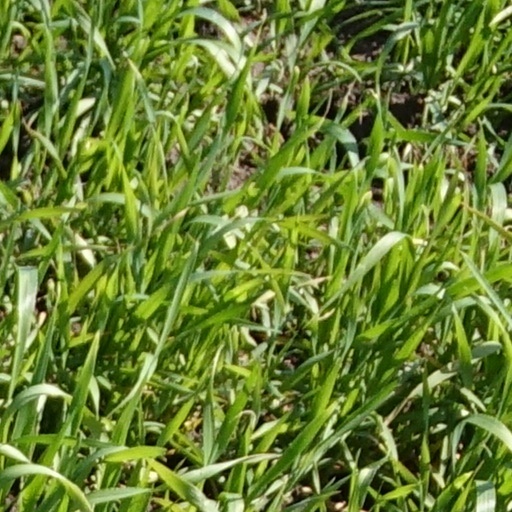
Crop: wheat